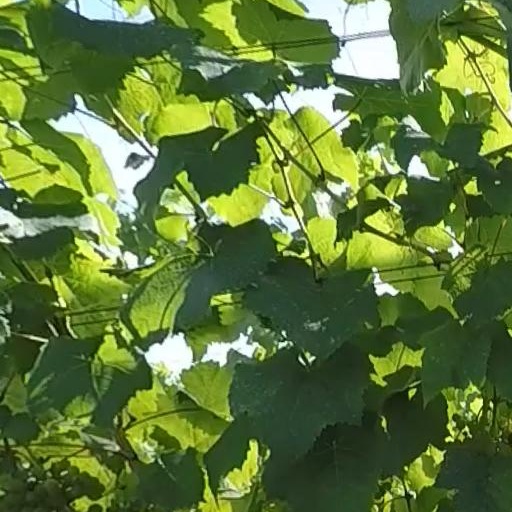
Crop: grape